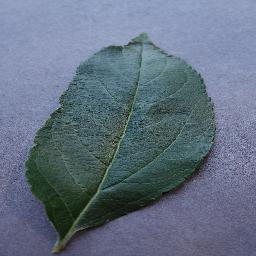
Label: Apple___healthy